The Quincunx of Time

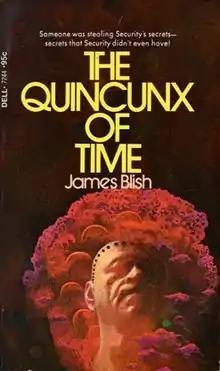
First edition cover.

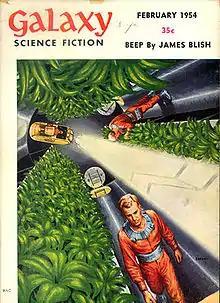
"Beep" was originally published in the February 1954 issue of "Galaxy Science Fiction".

The Quincunx of Time is a short science fiction novel by American writer James Blish. It is an extended version of a short story entitled "Beep", published by "Galaxy Science Fiction" magazine in 1954. The novel form was first published in 1973.